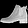
Label: Ankle boot